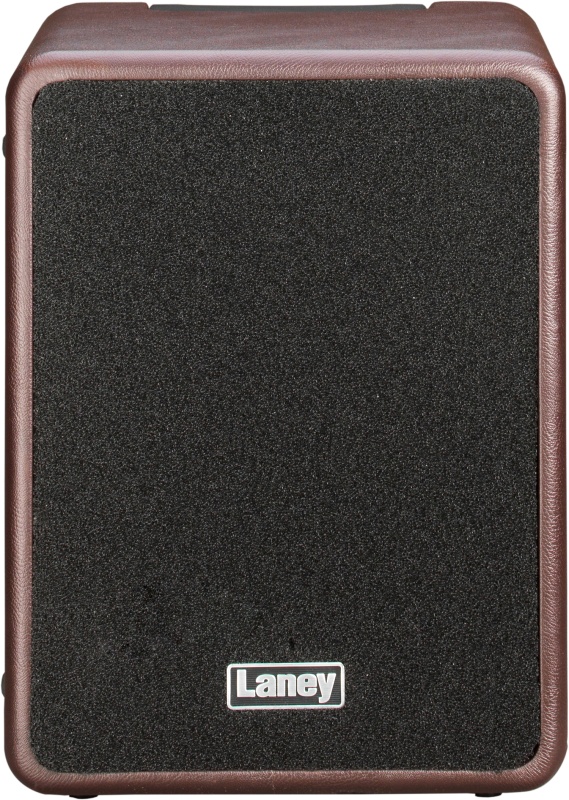
LANEY A-FRESCO ACOUSTIC AMP
The Laney A-FRESCO is an ultra-compact acoustic instrument combo designed for use with both mains or battery power options, with a range of acoustic-friendly controls. Designed with the acoustic performer in mind, two independent channels, powerful but sympathetic EQ and an aux in channel means you are ready for any gig, either on stage or out and about. The internally rechargeable Li-Ion batteries give you up to 24 hours of power, to perform anywhere. The day will run out before your batteries do. KEY FEATURES 1 x 8” Dual Cone speaker 60 Watts FS2-MINI sold as accessory On-board Digital FX FX loop Closed back cabinet design Phantom Power for condenser mics Battery level indicator 2 Channels
Brand: Laney
Category: Arts & Entertainment > Hobbies & Creative Arts > Musical Instrument & Orchestra Accessories > Musical Instrument Amplifiers > Acoustic Amplifiers